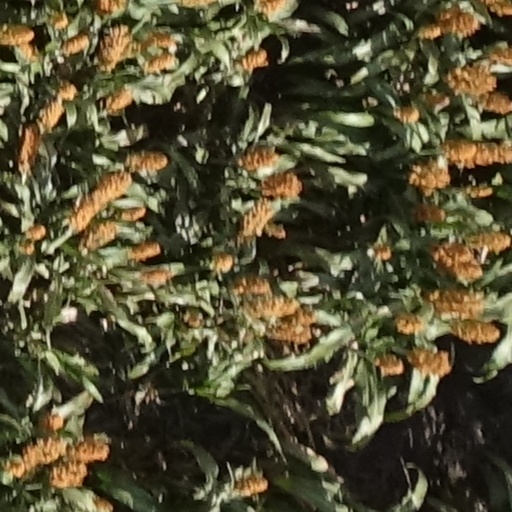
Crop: sorghum